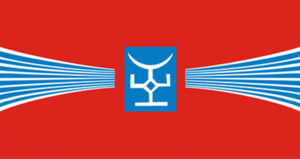
La province de Talas est une des 7 provinces ou oblasty du Kirghizistan. Sa capitale administrative est la ville de Talas.